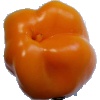
Label: yellow_pepper